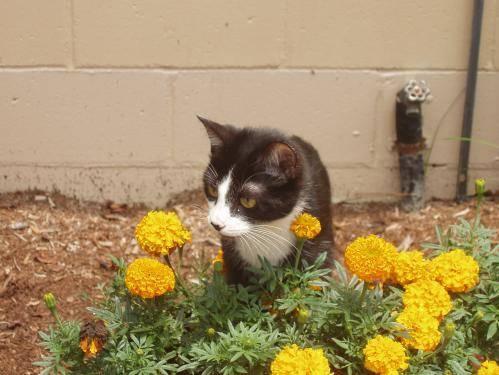
cat